Bedstone Court

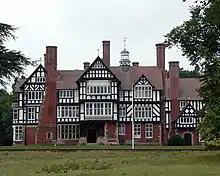
Bedstone College photographed in 2006

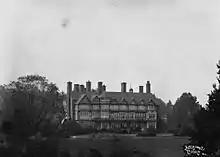
Bedstone Court c.1900

Bedstone Court is a 19th-century country house at Bedstone, Shropshire, England. It is occupied by Bedstone College, an independent educational establishment, and is a Grade II listed building.